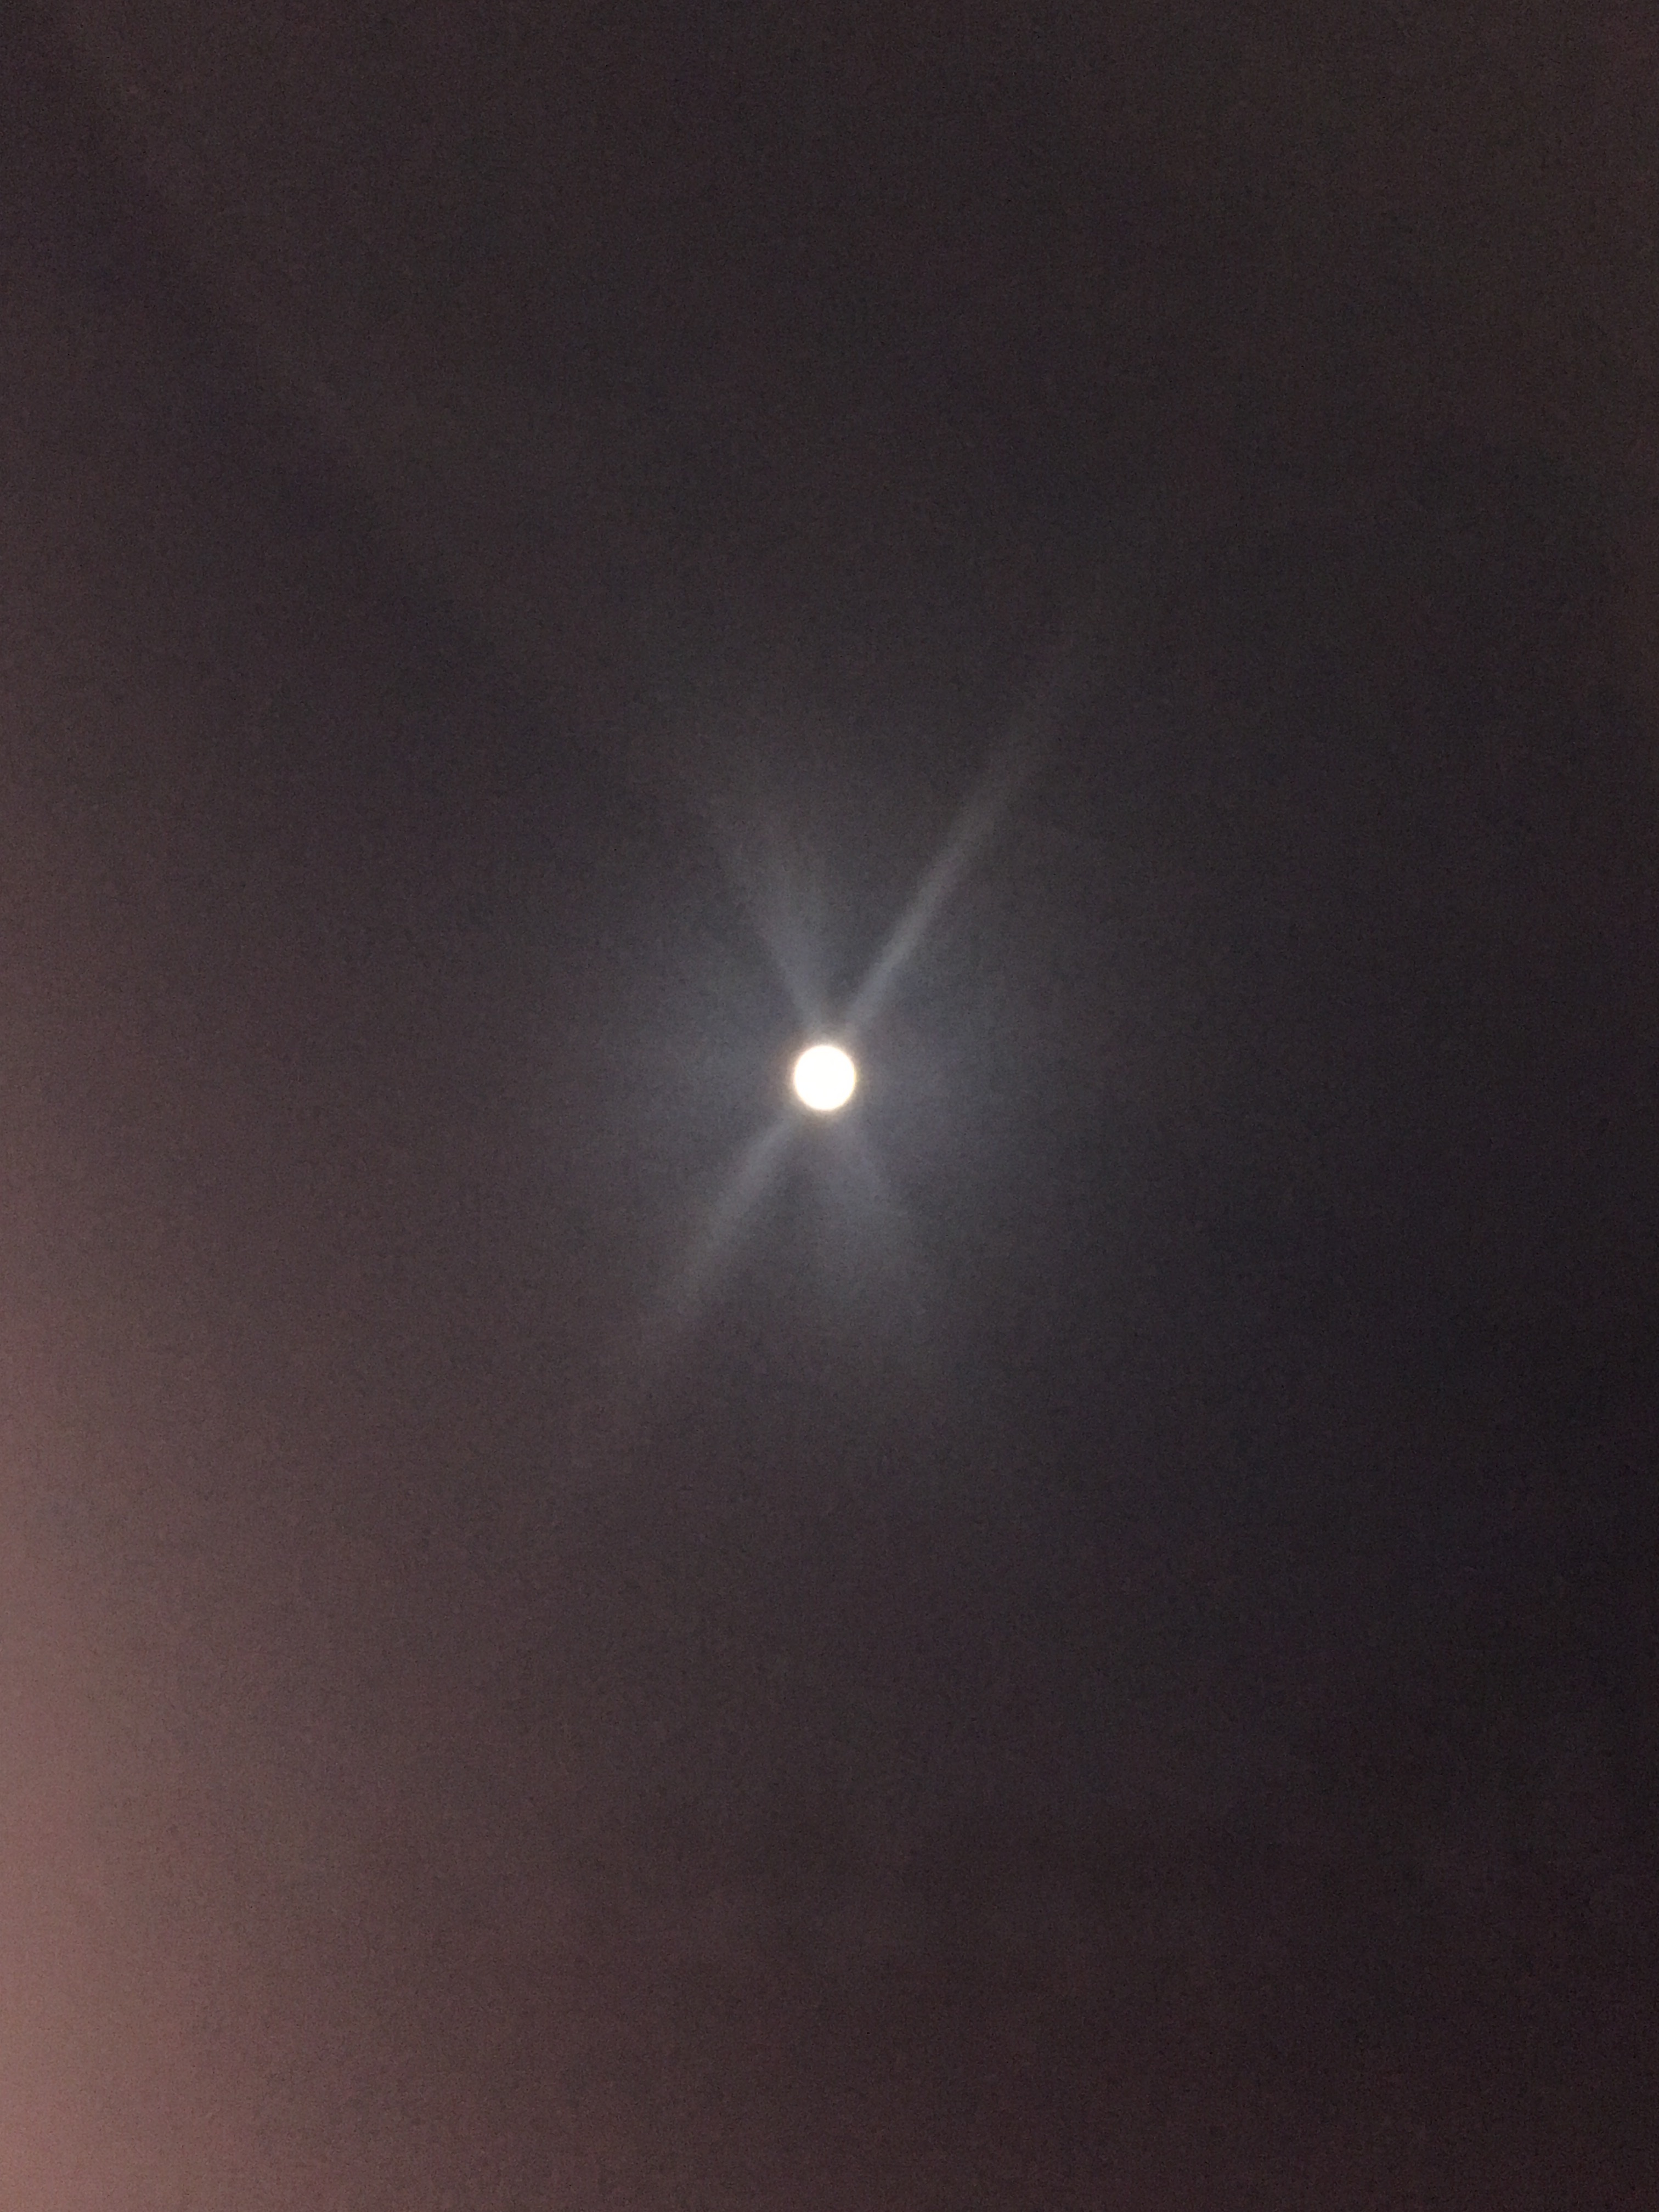
light, sky, sunlight, atmosphere, darkness, lighting, moon, full moon, circle, lens flare, shape, astronomical object